DXYS

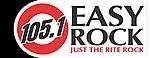
105.1 Easy Rock logo (July 1, 2009-November 14, 2021)

DXYS (105.1 FM), broadcasting as 105.1 Easy Rock, is a radio station owned and operated by MBC Media Group through its licensee Cebu Broadcasting Company. The station's studio is located at the Ground Floor, ATU Plaza Commercial Mall, Governor Duterte St., Davao City, and its transmitter is located along Broadcast Ave., Shrine Hills, Matina, Davao City.